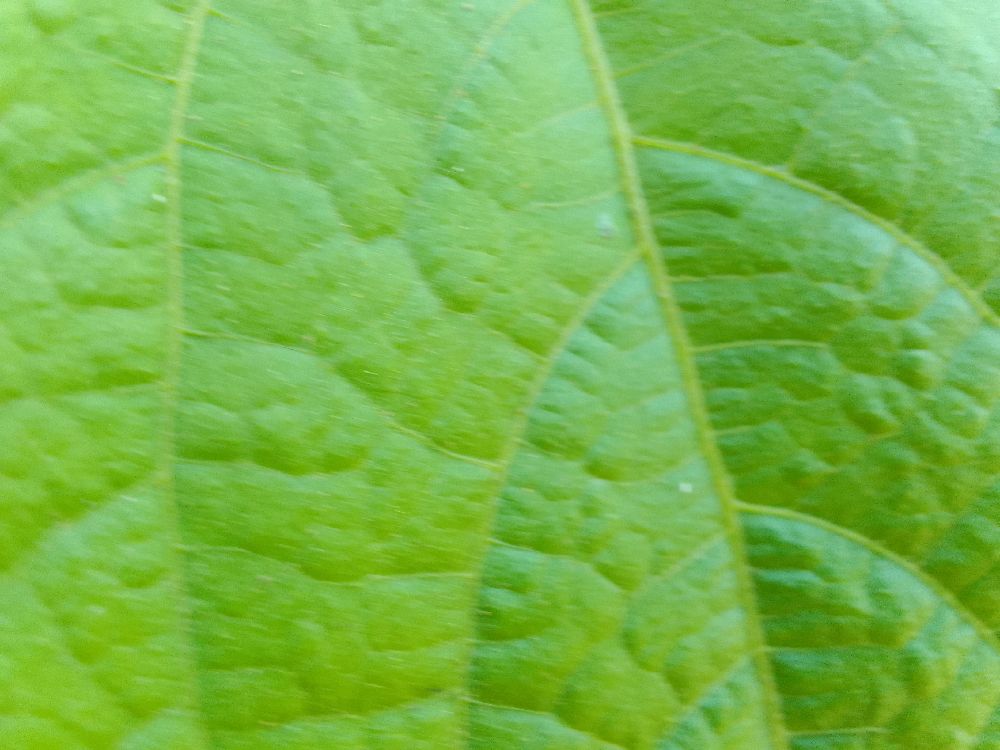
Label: healthy